Naomi Judd

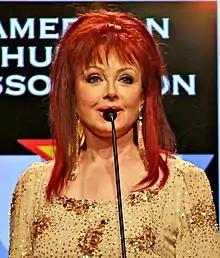
Judd in 2012

Naomi Judd (born Diana Ellen Judd; January 11, 1946 – April 30, 2022) was an American country music singer and actress. In 1980, she and her daughter Wynonna (born Christina Claire) formed the duo known as The Judds, which became a successful country music act, winning five Grammy Awards and nine Country Music Association awards. The Judds ceased performing in 1991 after Naomi was diagnosed with hepatitis; while Wynonna continued to perform as a solo artist, she occasionally reunited with her mother for tours as The Judds. Naomi died by suicide in 2022, on the day before she and Wynonna were inducted into the Country Music Hall of Fame.